Peter Parker (The Amazing Spider-Man film series)

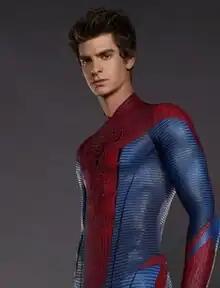
Promotional image of Andrew Garfield as Peter Parker / Spider-Man as depicted in "The Amazing Spider-Man" (2012)

Peter Benjamin Parker, also known by his alias Spider-Man, is a fictional character and the protagonist of Marc Webb's "The Amazing Spider-Man" film series. Adapted from the Marvel Comics superhero of the same name, he is portrayed by Andrew Garfield and appears in the films "The Amazing Spider-Man" and its sequel, "The Amazing Spider-Man 2," as well as being a supporting character in the Marvel Studios film "" (2021), set in the Marvel Cinematic Universe, appearing as an older version of himself alongside two alternate versions of himself from the wider multiverse.